Sadie McKee

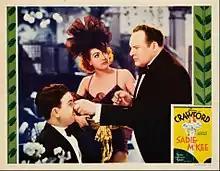
Lobby card

Heartbroken and embittered by Tommy's desertion, Sadie packs her bags, but Opal implores her to stay and gets her a job as a dancer in a nightclub. Ten days later, Jack Brennan (Edward Arnold), a jovial, rich alcoholic, helps Sadie handle an abusive customer and then demands that she sit at his table, which he is sharing with a friend – Michael Alderson. Still angry at Michael, Sadie ignores his instructions to leave his intoxicated companion alone and goes home with Brennan that evening. Soon after, Sadie marries the adoring Brennan, and while enjoying her newfound wealth, does her best to handle his constant drunkenness.